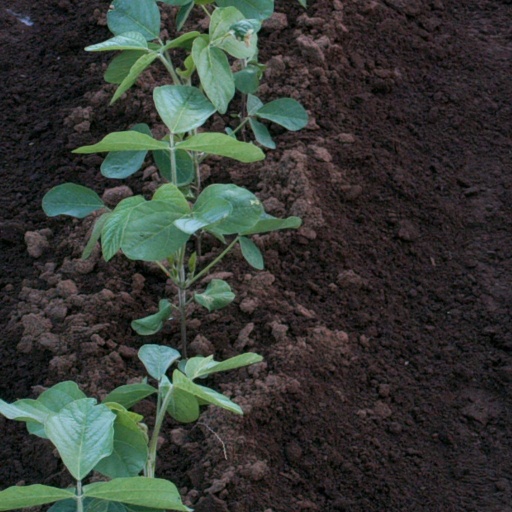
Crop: soybean